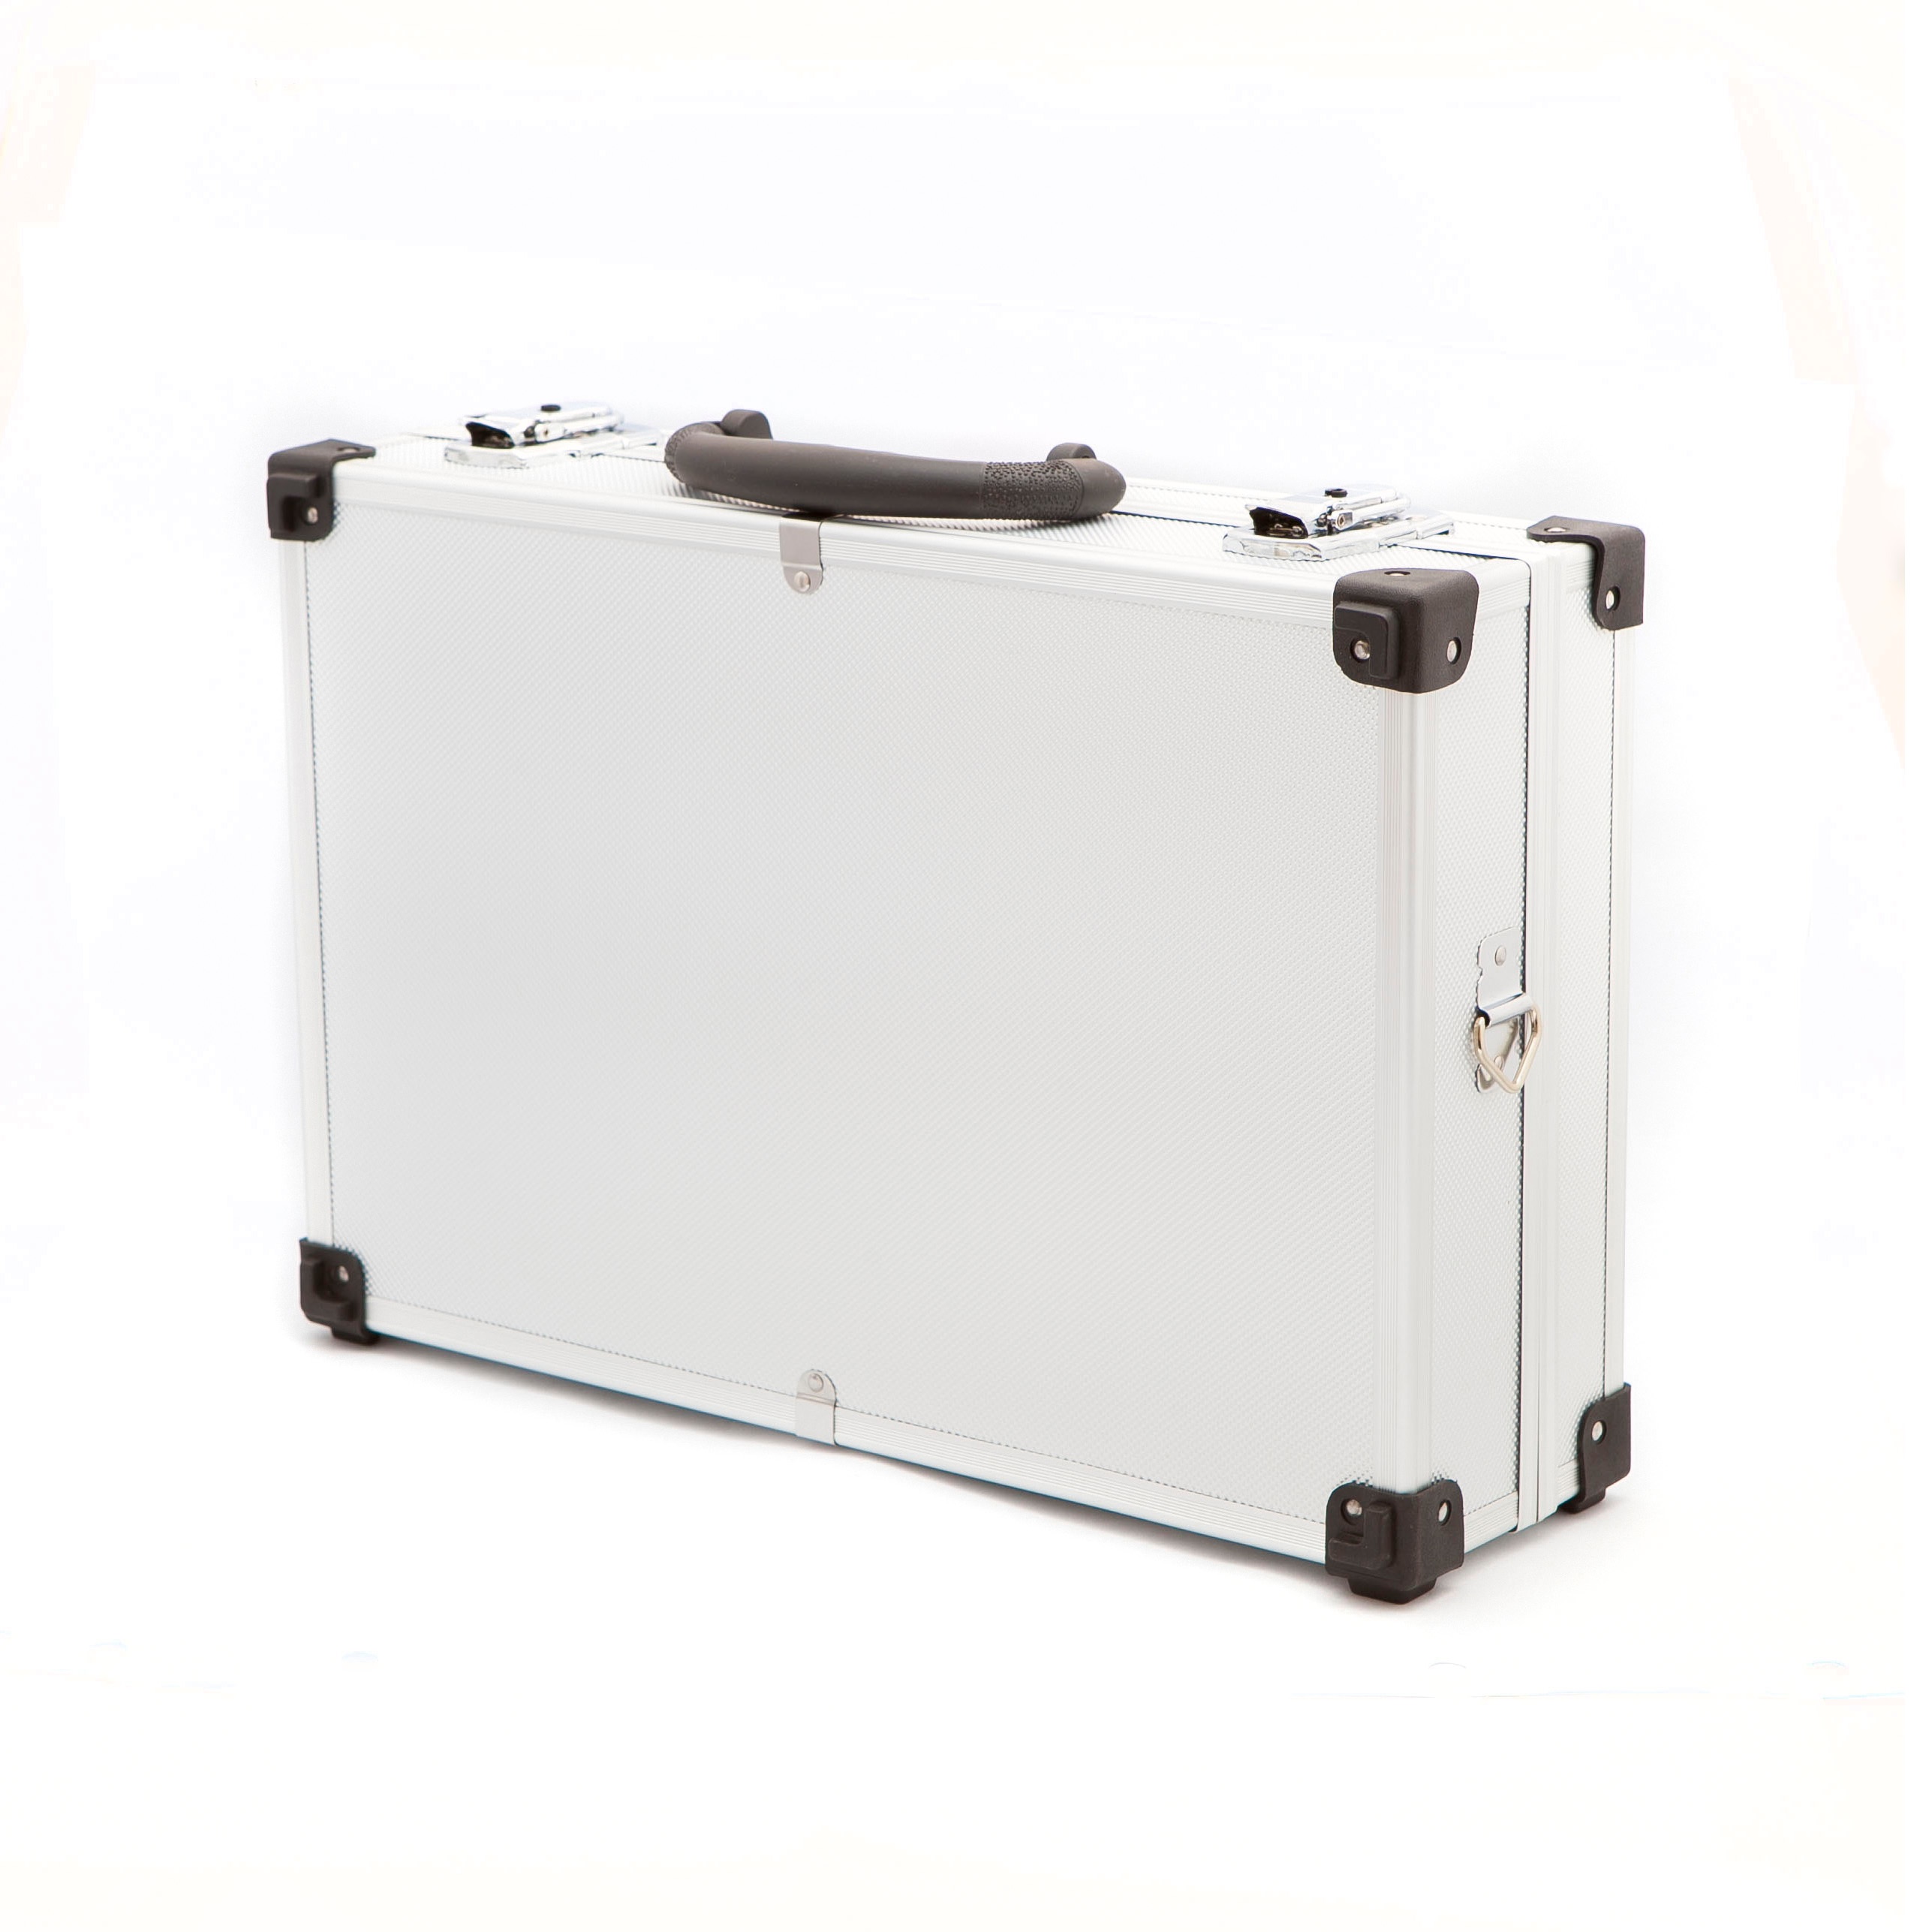
bag, product, suitcase, baggage